Staldmestergården

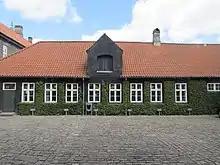
The building in the courtyard

Staldmestergården is a large L-shaped building, with two storeys and a cellar, designed in the Italian Baroque style which Marselis had had the opportunity to study during his years in Italy. It is built in yellow brick and has a hipped roof in red tiles. The main entrance is located in the short wing facing the canal. The portal is carved in limestone from Stevns and is also in the Italian Baroque style.